2021 Czech parliamentary election

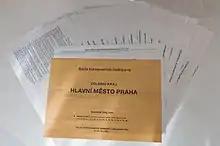
Set of ballots for the 2021 parliamentary elections for the Prague voting district

During the 2017 parliamentary election, the 200 members of the Chamber of Deputies were elected from 14 multi-member constituencies by open list proportional representation with an electoral threshold of 5%. It was raised to 10% for two-party political alliances, 15% for three-party alliances, and 20% for alliances of four or more parties. Seats were allocated using the D'Hondt method. Voters can give preference votes to up to four candidates on a list. Candidates who receive preferential votes from more than 5% of voters are moved to the top of their list; in cases where more than one candidate receives over 5% of the preferential votes, they are ranked in order of votes received.